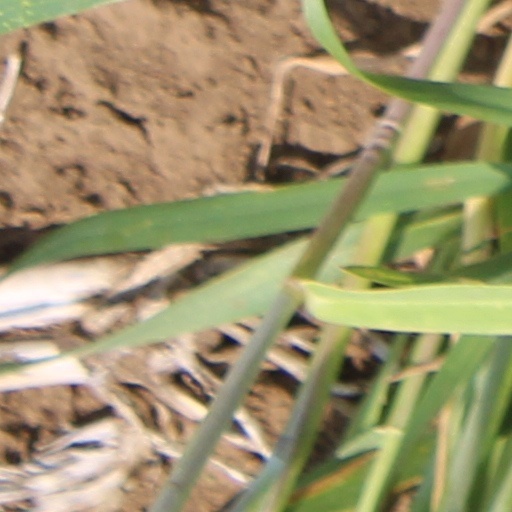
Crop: wheat